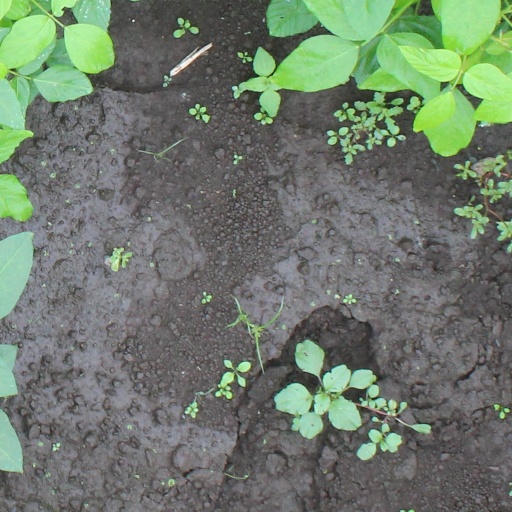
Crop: soybean